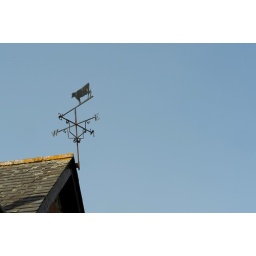
108-365 Not a cloud in the sky (or even a plane)